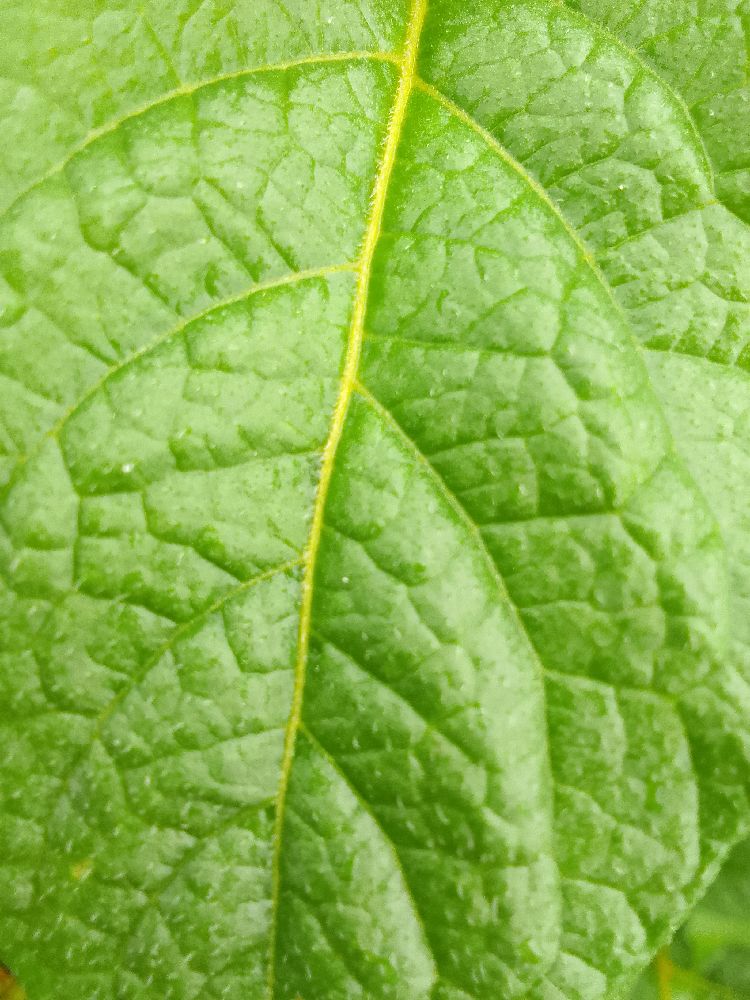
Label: Healthy